Bettina Bedwell

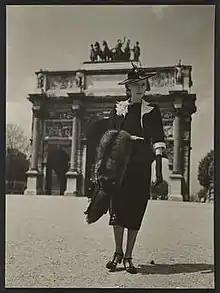
Bettina Bedwell in the Tuileries Garden, circa 1937

Bettina Bedwell (January 13, 1889 – April 29, 1947) was an American journalist and fashion illustrator. She reported on fashion from Paris throughout the 1920s and 30s.